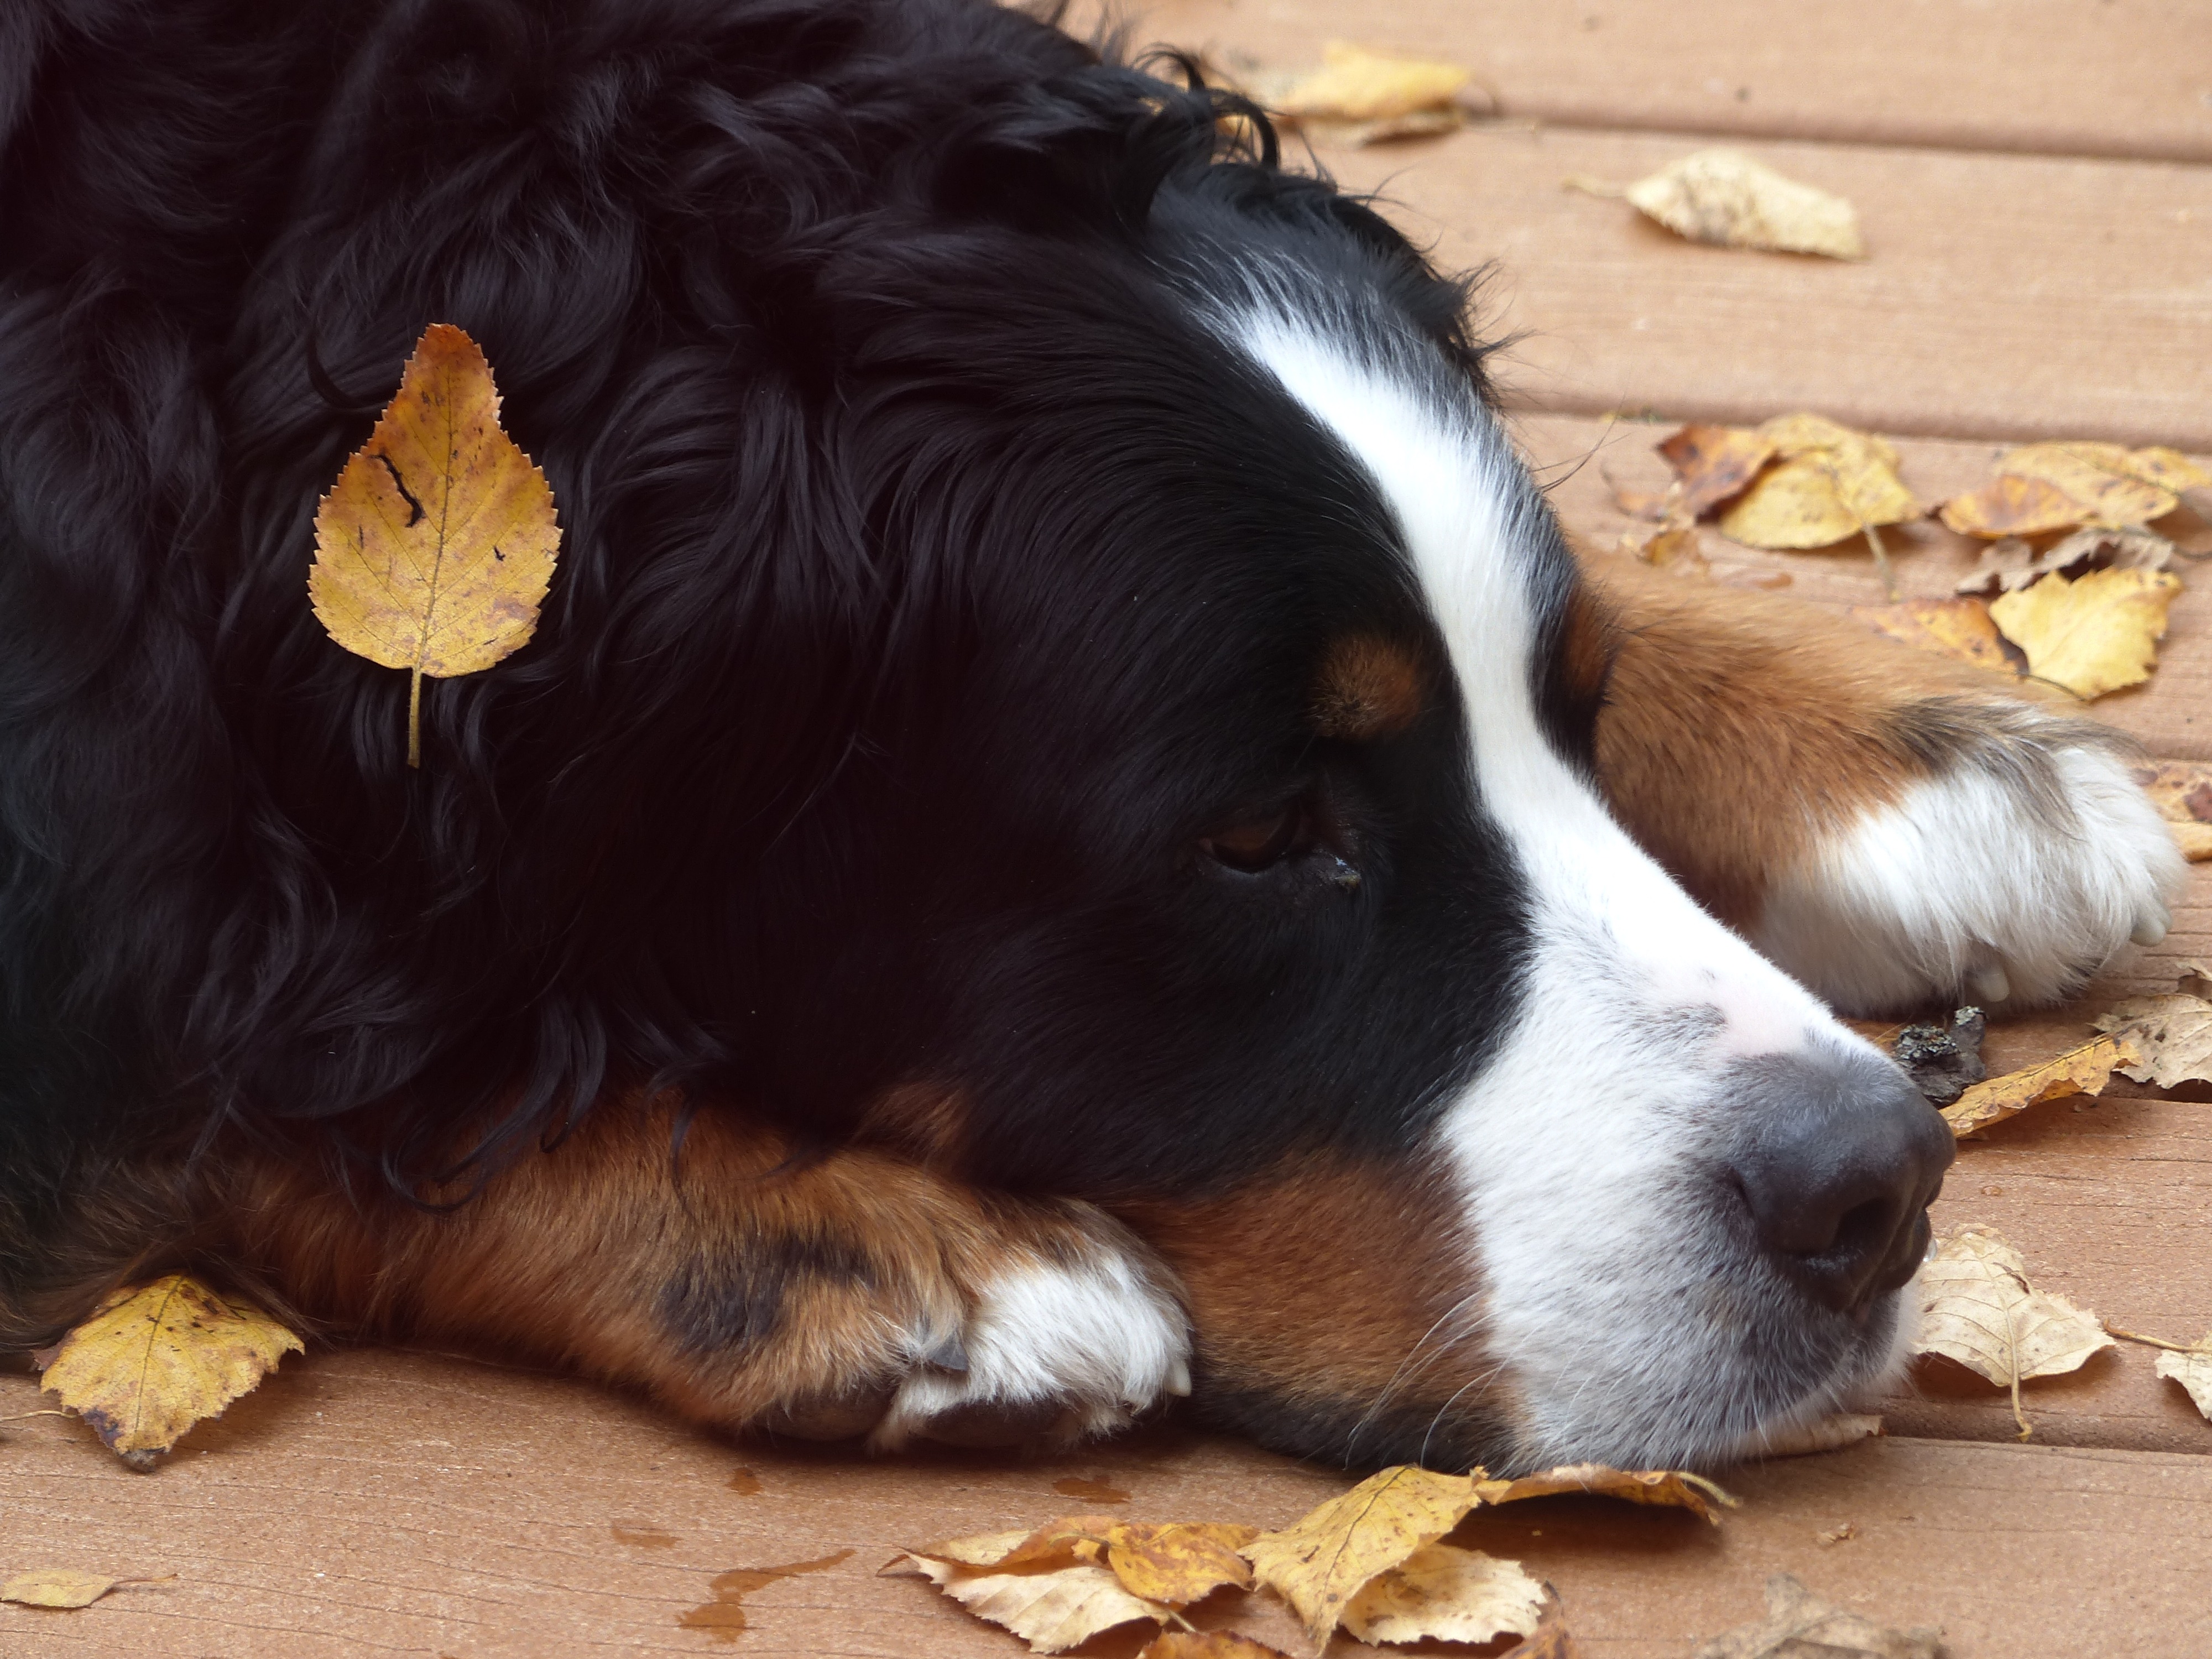
puppy, dog, animal, cute, canine, pet, portrait, autumn, mammal, season, leaves, head, vertebrate, resting, fall colors, dog breed, golden autumn, bernese mountain dog, dog like mammal, three colored